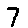
Label: 7